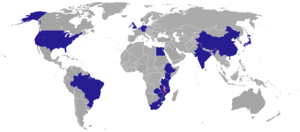
Malawi / Politik / Udenrigspolitik
Malawis ambassader pr. 2012.
"Malawi, officielt Republikken Malawi, er en indlandsstat i det sydøstlige Afrika, der tidligere var kendt som Nyasaland. Det grænser til Zambia mod nordvest, Tanzania mod nordøst, og Mozambique mod øst, syd og vest. Landet er adskilt fra Tanzania og Mozambique ved Malawisøen. Malawi er over 118.000 km² med en anslået befolkning på 16.777.547. Dens hovedstad er Lilongwe, som også er Malawis største by; den næststørste er Blantyre og den tredje er Mzuzu. Navnet Malawi kommer fra Maravi, et gammelt navn på de nyanja mennesker, der bebor området. Landet bærer også tilnavnet ""Afrikas varme hjerte"".